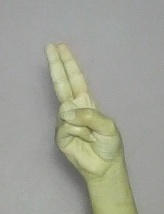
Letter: taa